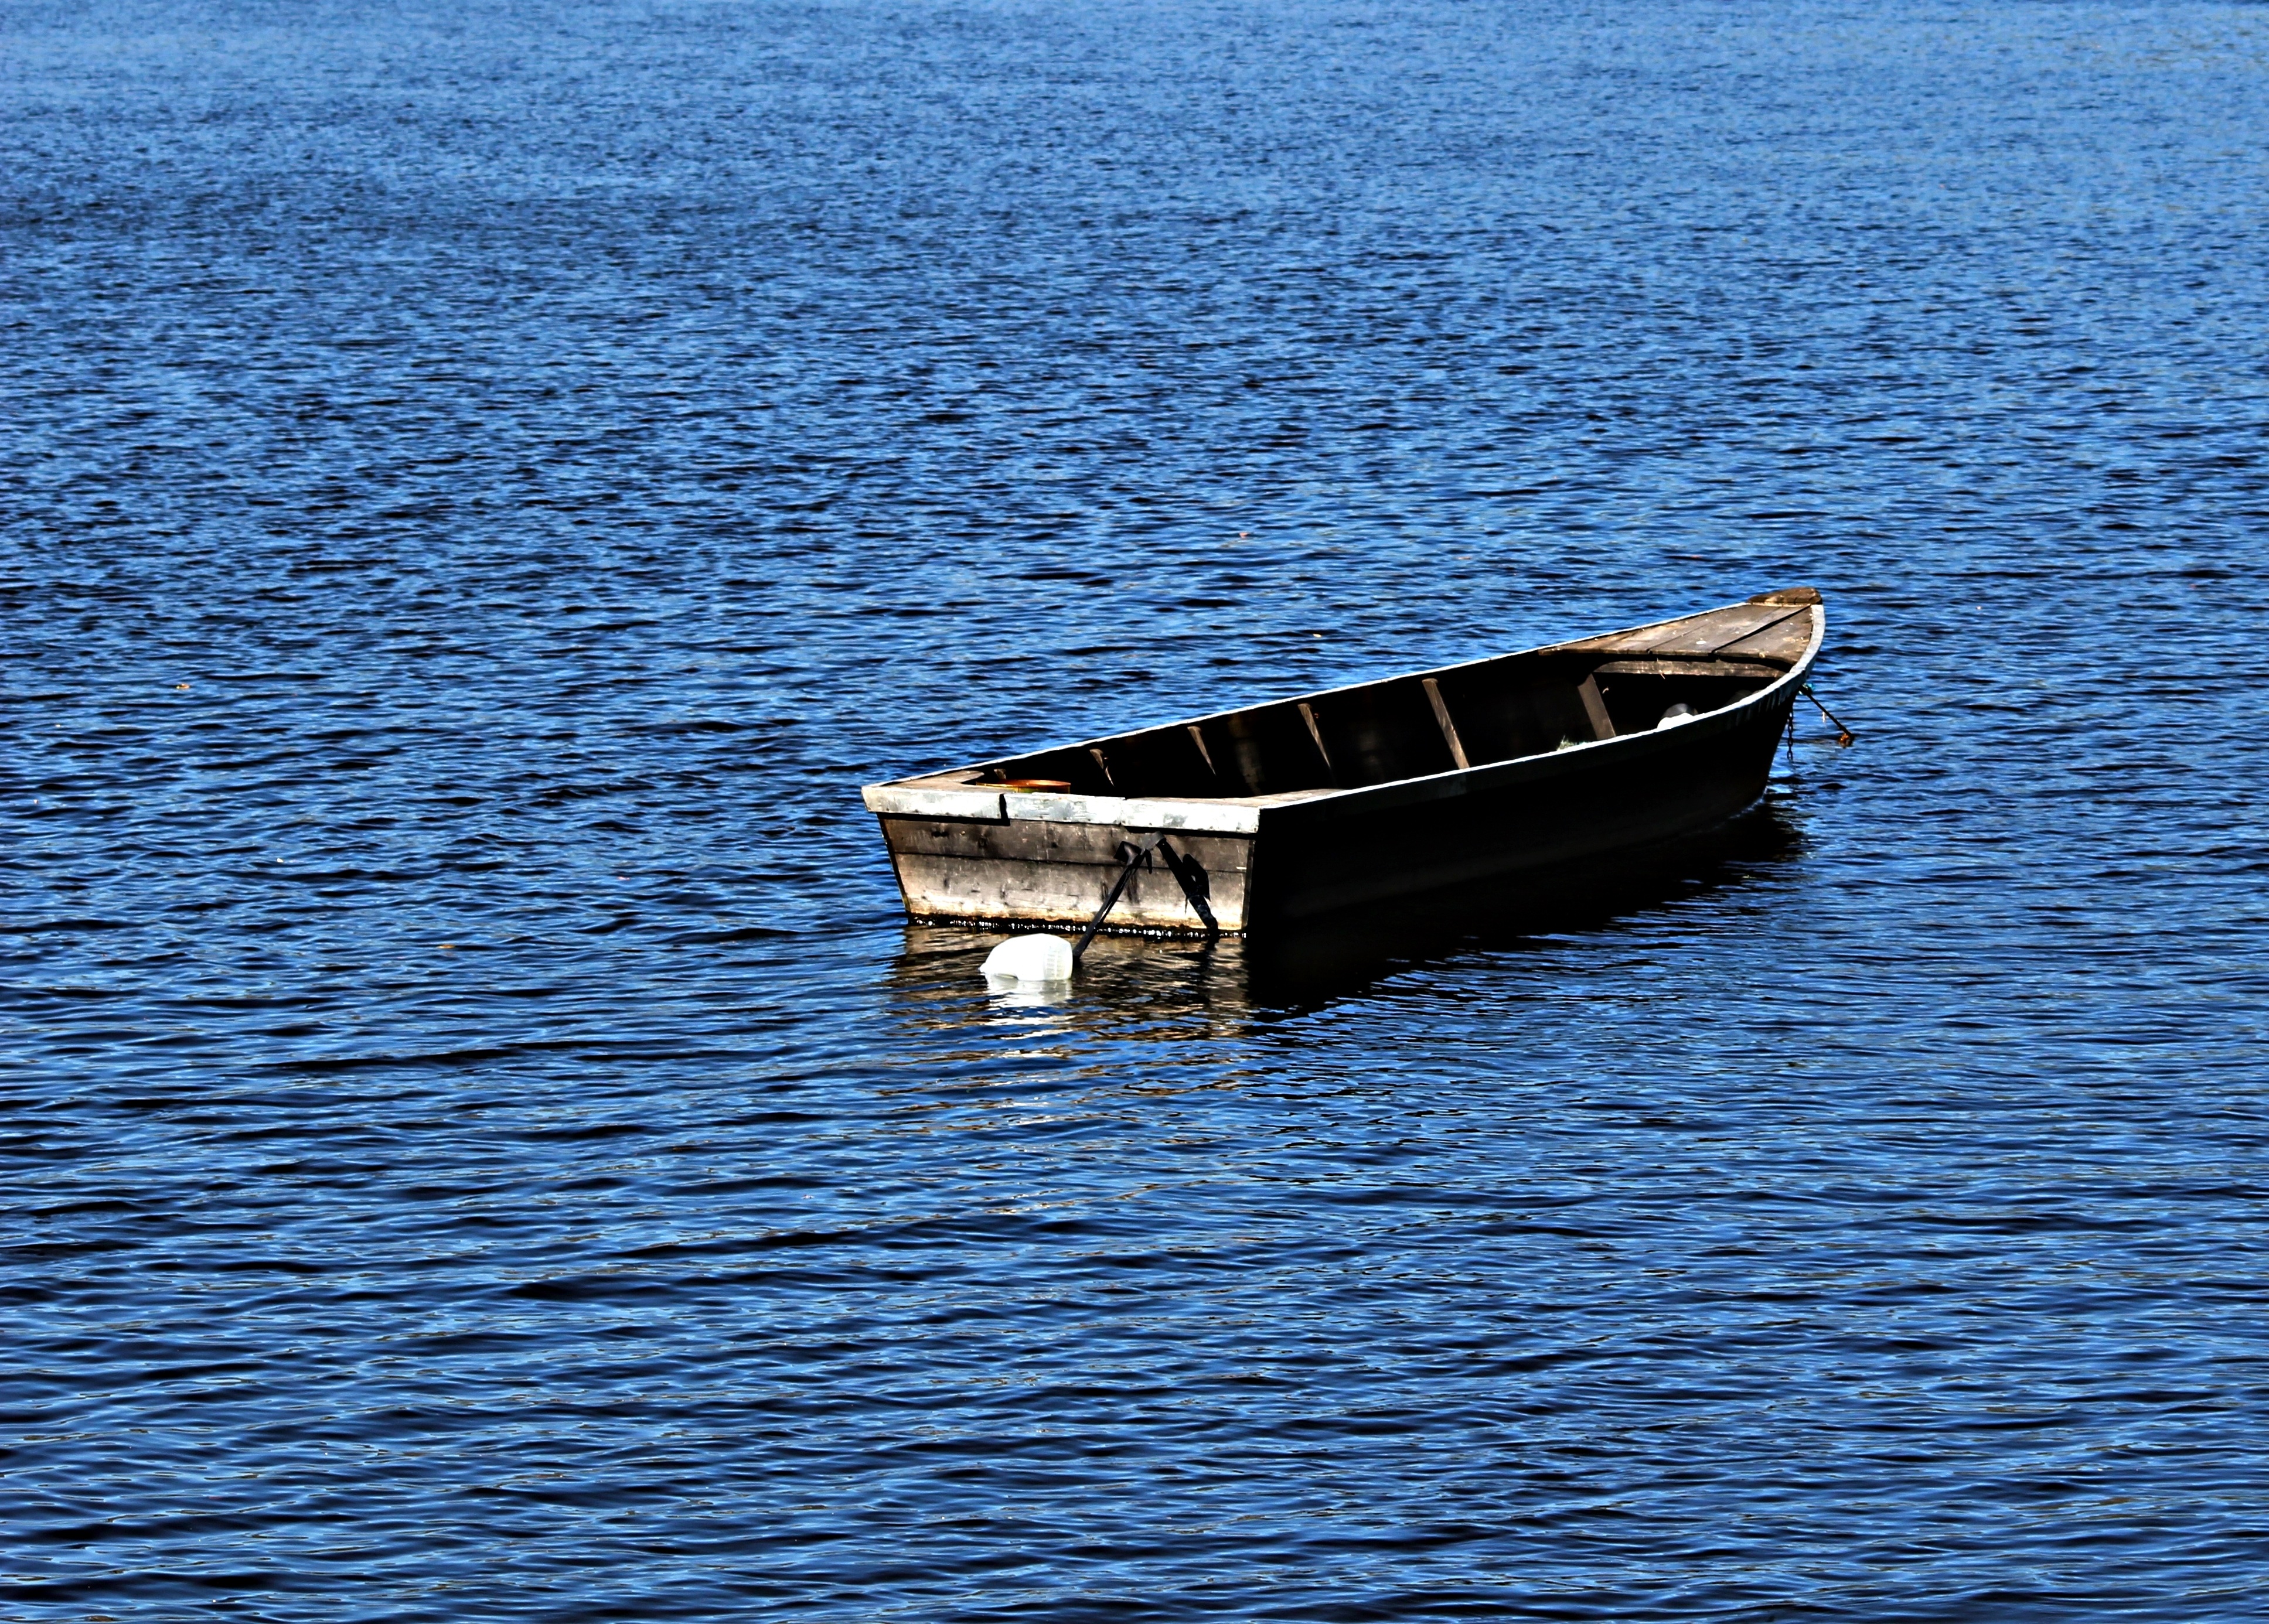
sea, water, horizon, dock, boat, lake, tranquility, reflection, vehicle, boating, rio, litoral, sol, channel, watercraft, blue water, watercraft rowing